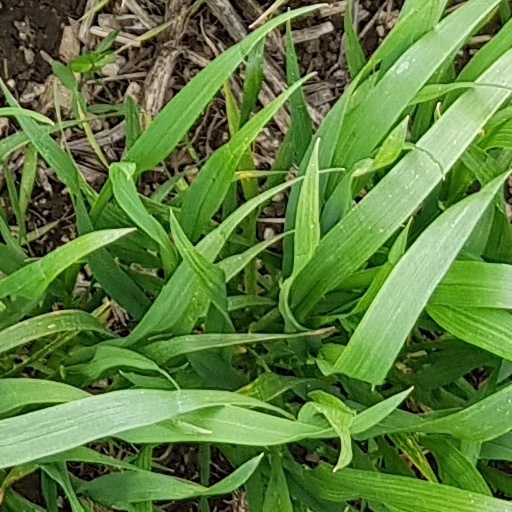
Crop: wheat